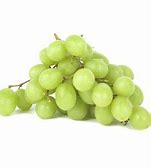
Label: Grapes